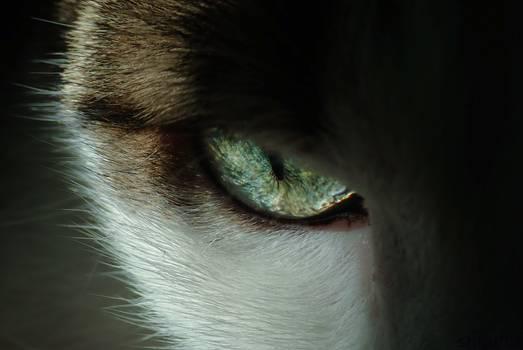
Label: Watermark